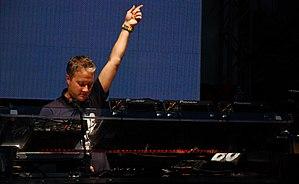
Robbie Rivera, de son vrai nom Roberto Rivera, est un DJ et producteur house né à Porto Rico en 1973.